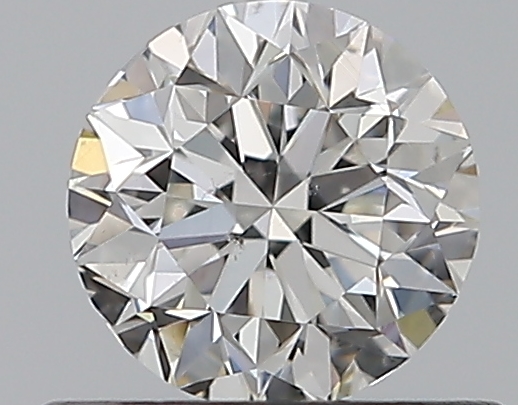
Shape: round
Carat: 0.5
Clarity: SI1
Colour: G
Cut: GD
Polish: VG
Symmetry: VG
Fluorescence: N
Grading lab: GIA
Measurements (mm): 4.9 x 4.95 x 3.23